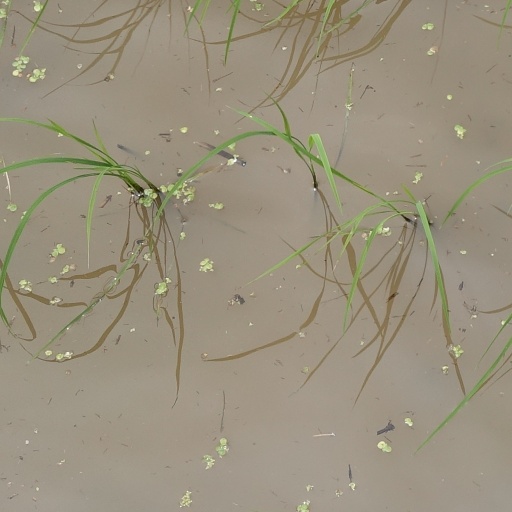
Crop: rice